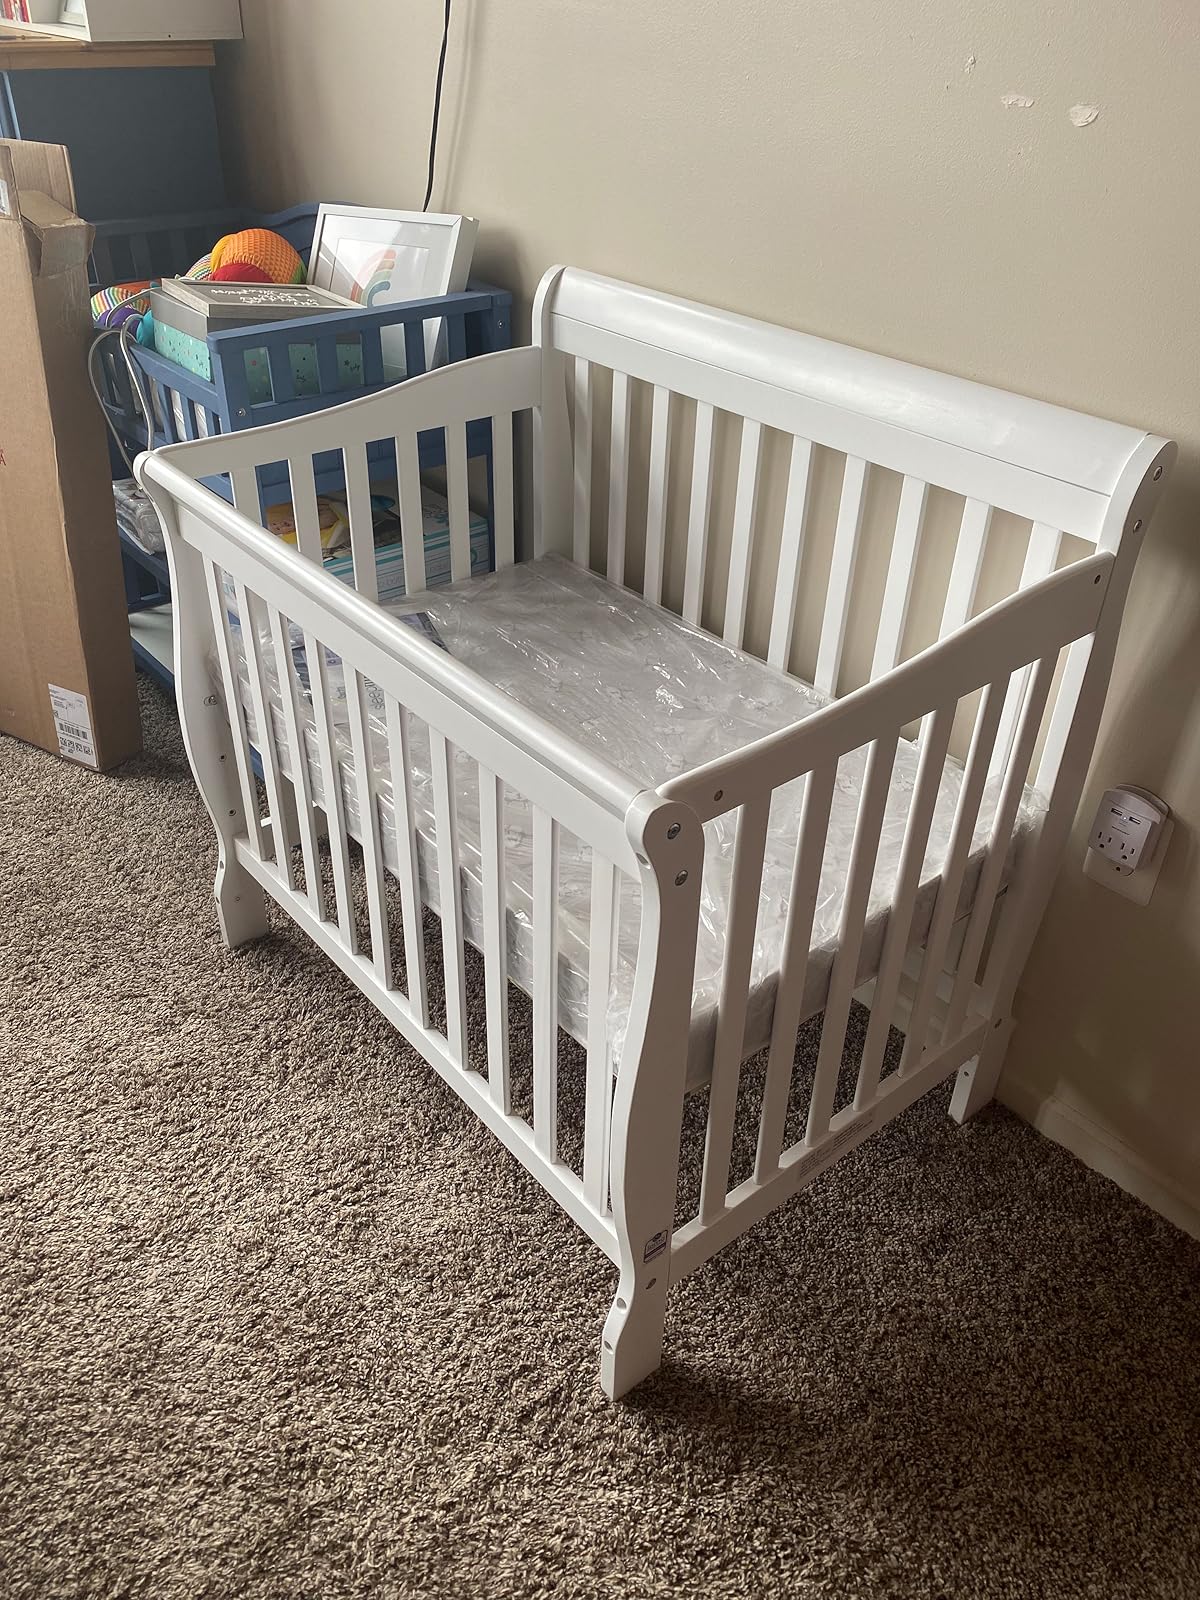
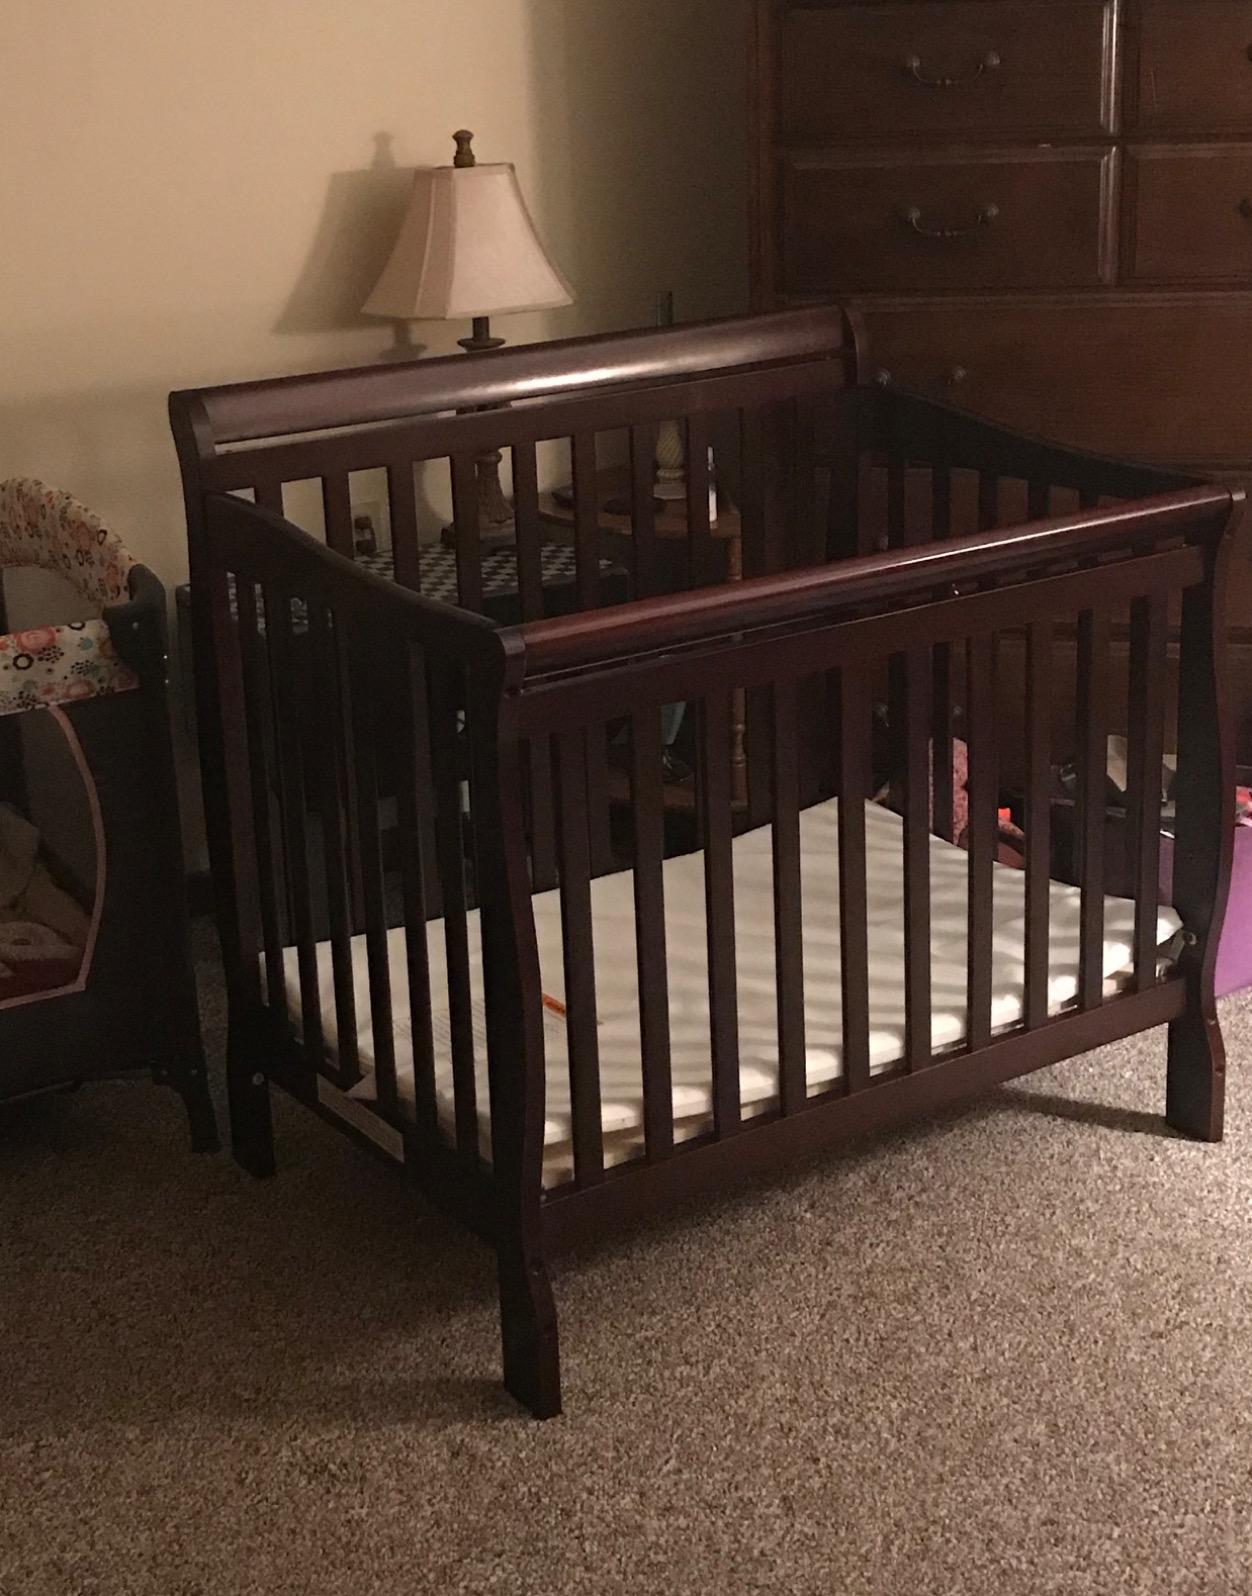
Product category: products_crib
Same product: no